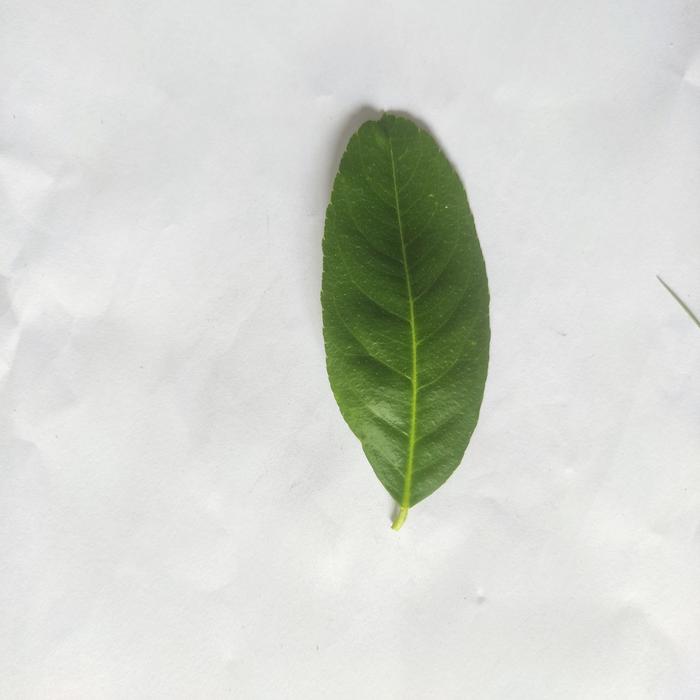
Crop: Lemon
Leaf condition: Healthy_Leaf